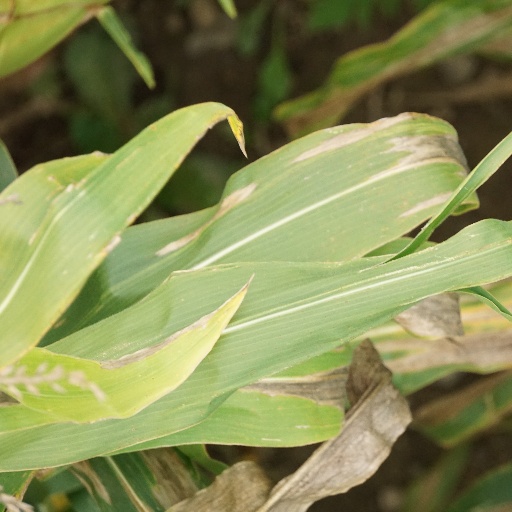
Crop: maize; corn